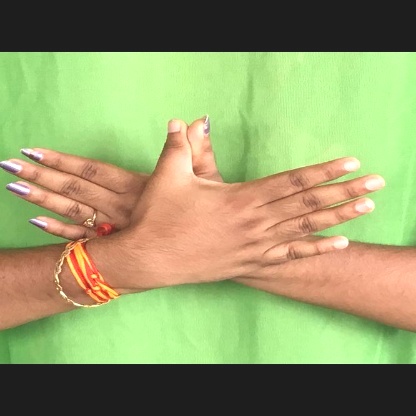
Mudra: Garuda